Lene Schneider-Kainer

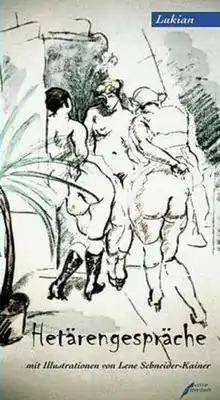

Lene Schneider-Kainer, born Lene Schneider (1885 – 1971), was a Jewish-Austrian painter, daughter of the painter Sigmund Schneider, noted for her illustration of ""Lukian:Hetärengespräche. Mit Illustrationen von Lene Schneider-Kainer und einem Nachwort von Sabine Dahmen"".